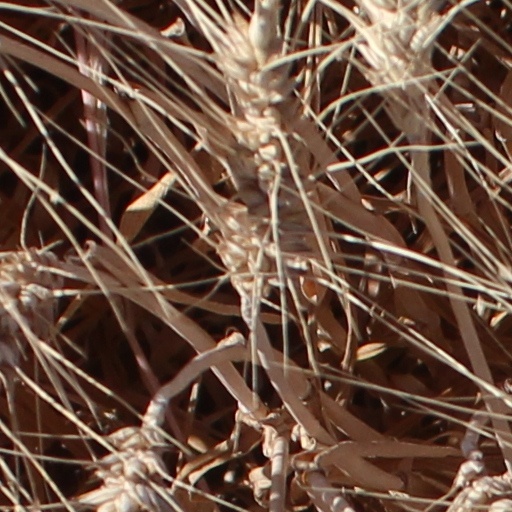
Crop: wheat